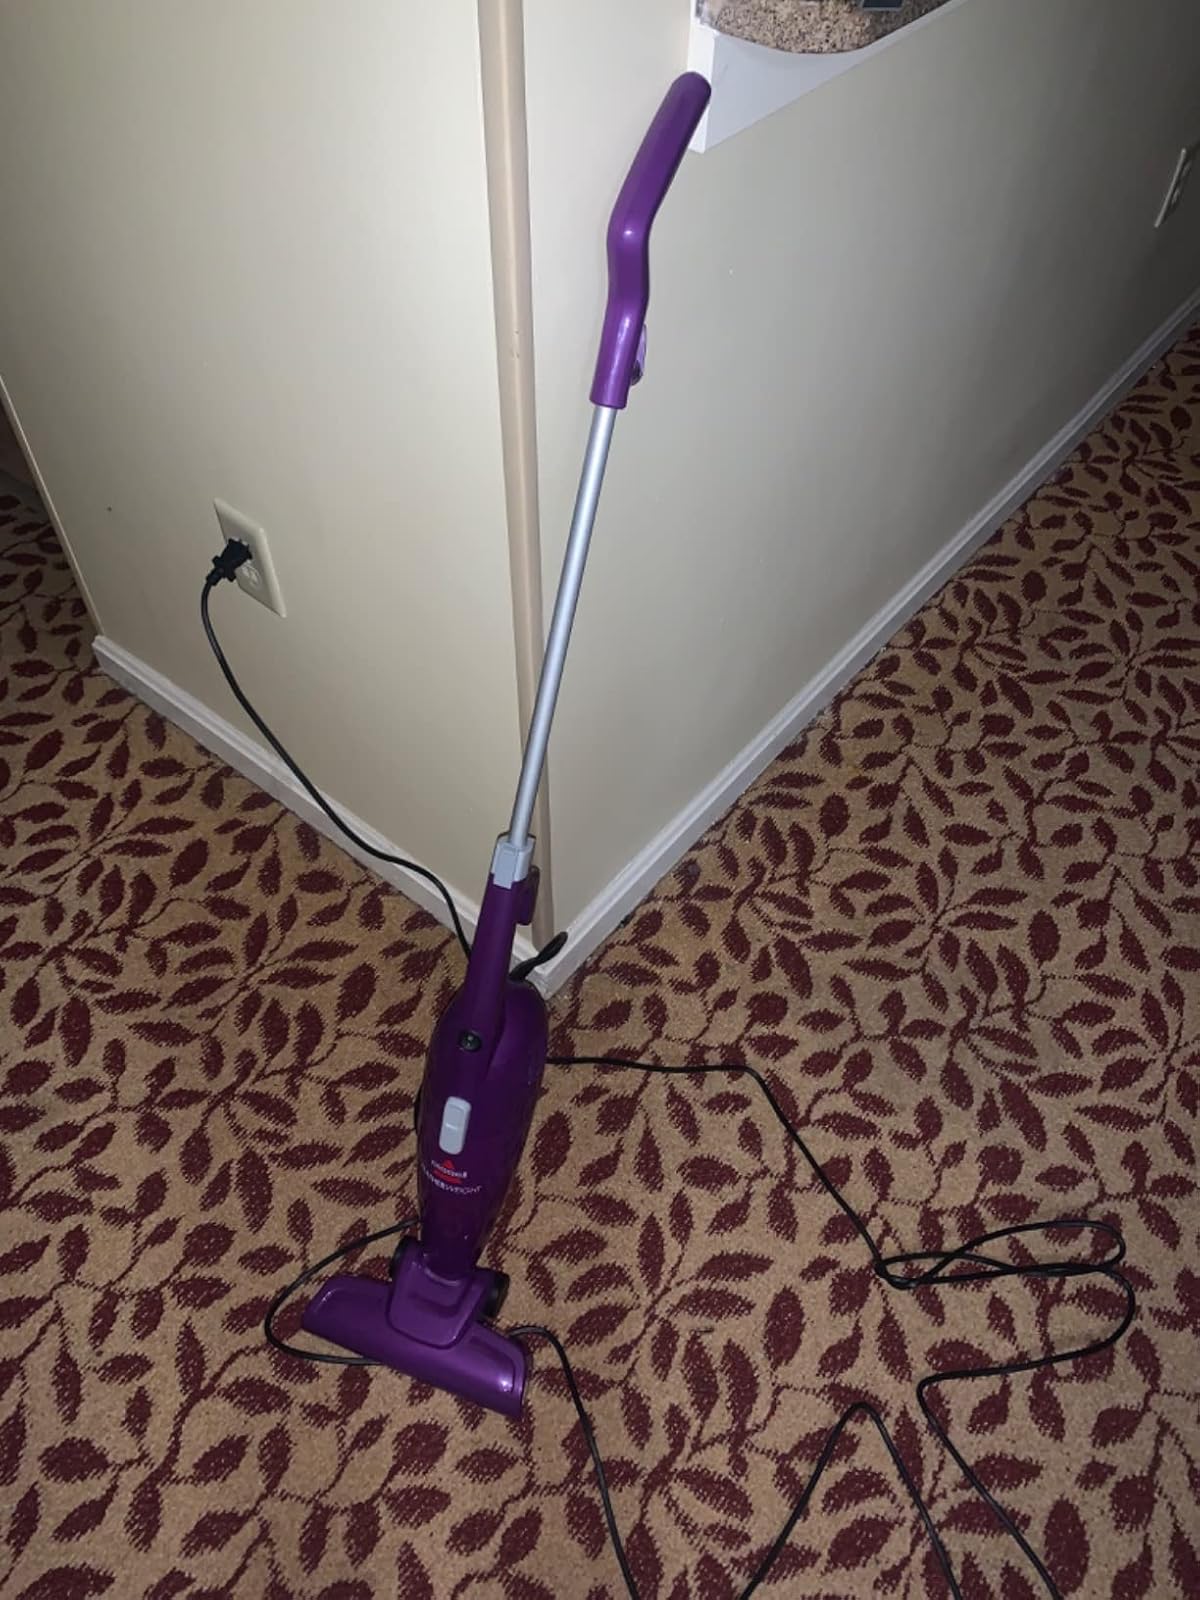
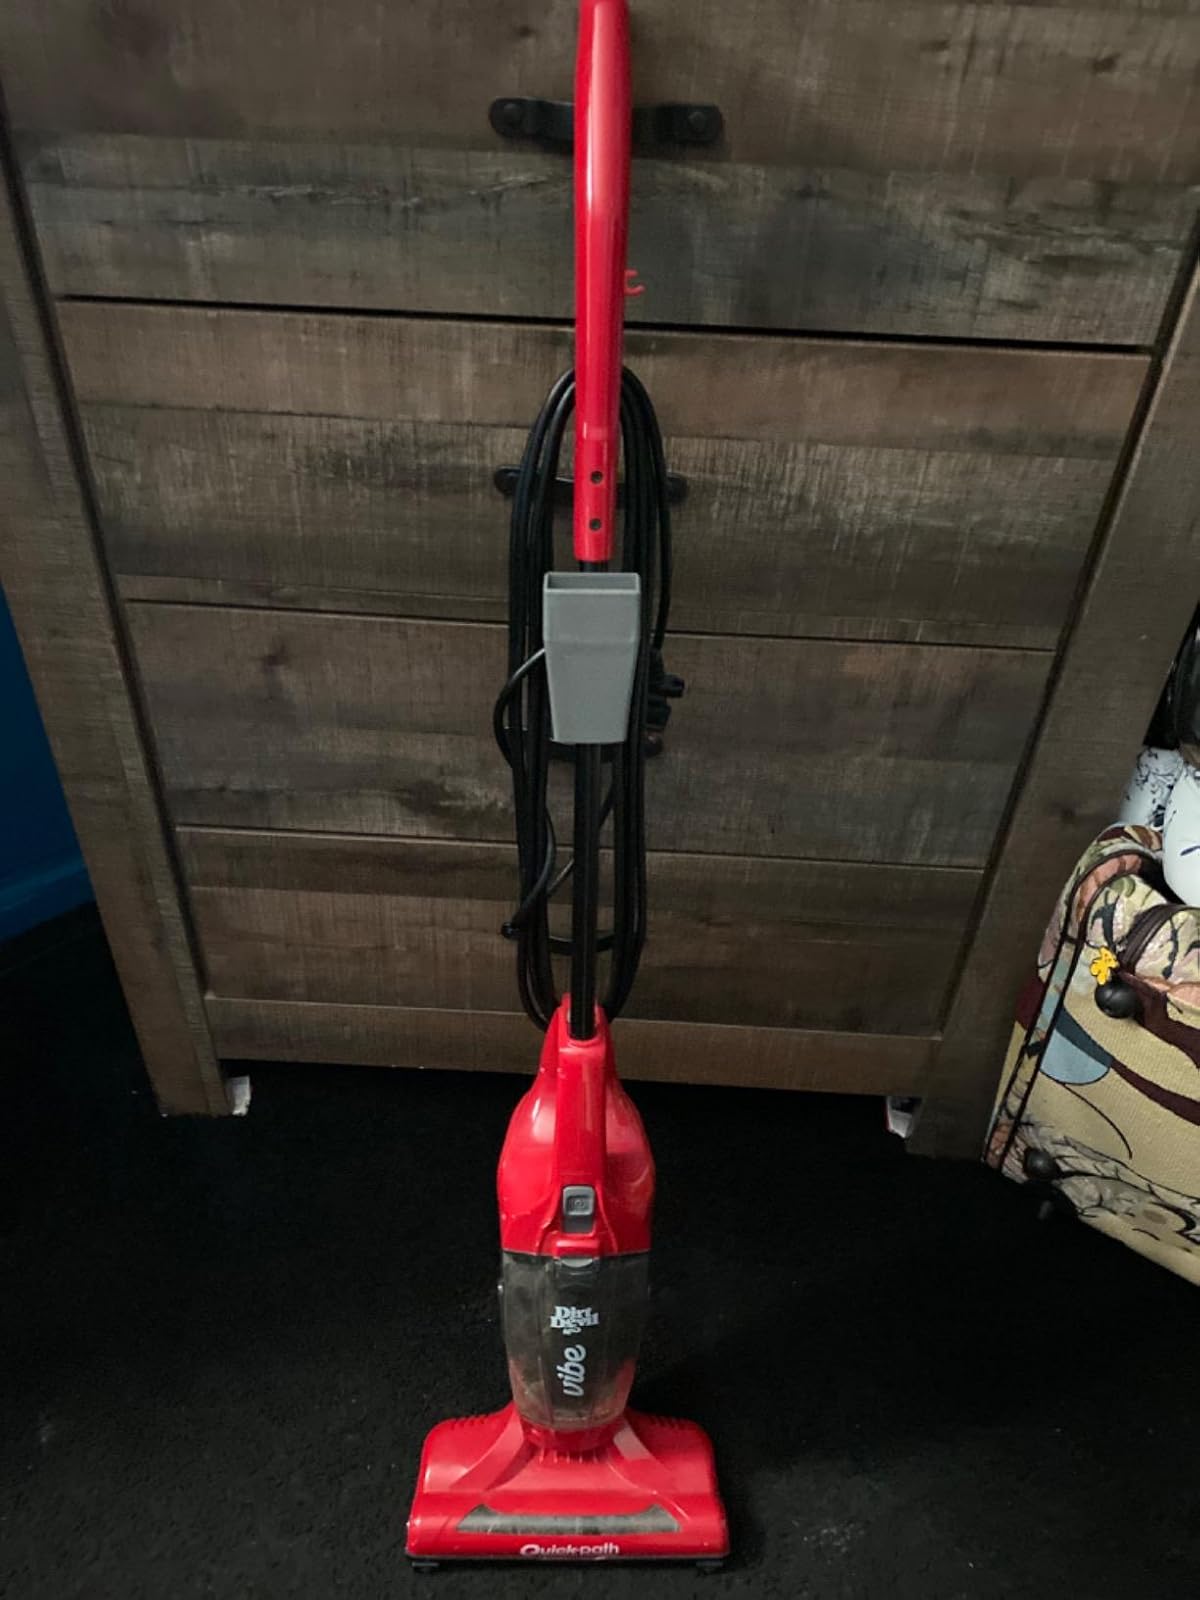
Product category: items_vacuum
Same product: no